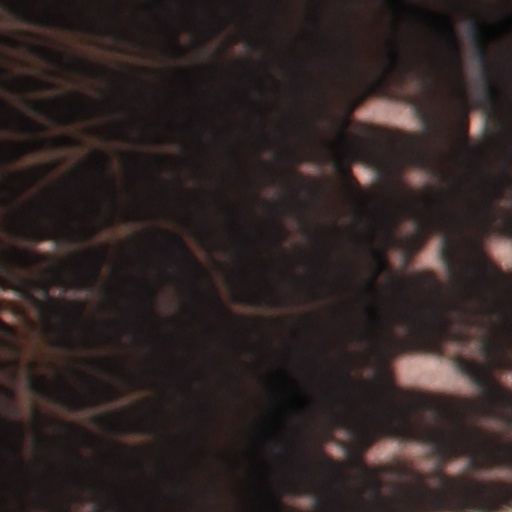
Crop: wheat